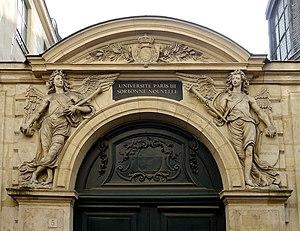
Rue de l'École-de-Médecine (n°5
Pierre Jean Georges Cabanis, né le 5 juin 1757 au manoir de Salagnac, à Cosnac, et mort le 5 mai 1808 dans le hameau de Rueil, à Seraincourt, est un médecin, physiologiste, philosophe et député français. Influencé par les idées des Lumières, membre de la Société des amis de la Constitution, il est l'un des réformateurs de l'enseignement de la médecine en France.